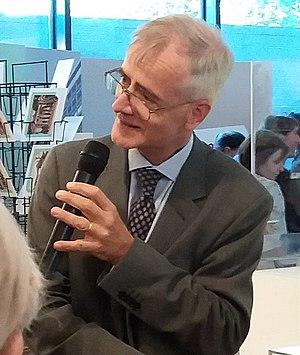
Bruno Galland lors du vernissage de l'exposition La Part-Dieu 800 ans d'histoire. Personality rights warningAlthough this work is freely licensed or in the public domain, the person(s) shown may have rights that legally restrict certain re-uses unless those depicted consent to such uses. In these cases, a model release or other evidence of consent could protect you from infringement claims. Though not obliged to do so, the uploader may be able to help you to obtain such evidence. See our general disclaimer for more information.
Bruno Galland, né le 6 mars 1964 à Lyon, est un archiviste et historien français.